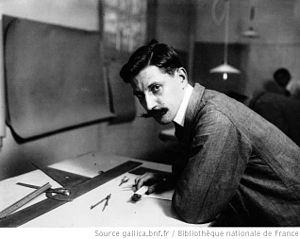
Ernest Henry, ingénieur de la maison Peugeot
Ernest Henry est un ingénieur mécanicien. Il a lié son nom aux célèbres moteurs de course, qu'il dessina surtout pour Peugeot et Ballot, qui dominèrent de 1912 à 1921 la plupart des grandes courses automobiles de l'époque. Il fut le précurseur de l'architecture des moteurs de course modernes.